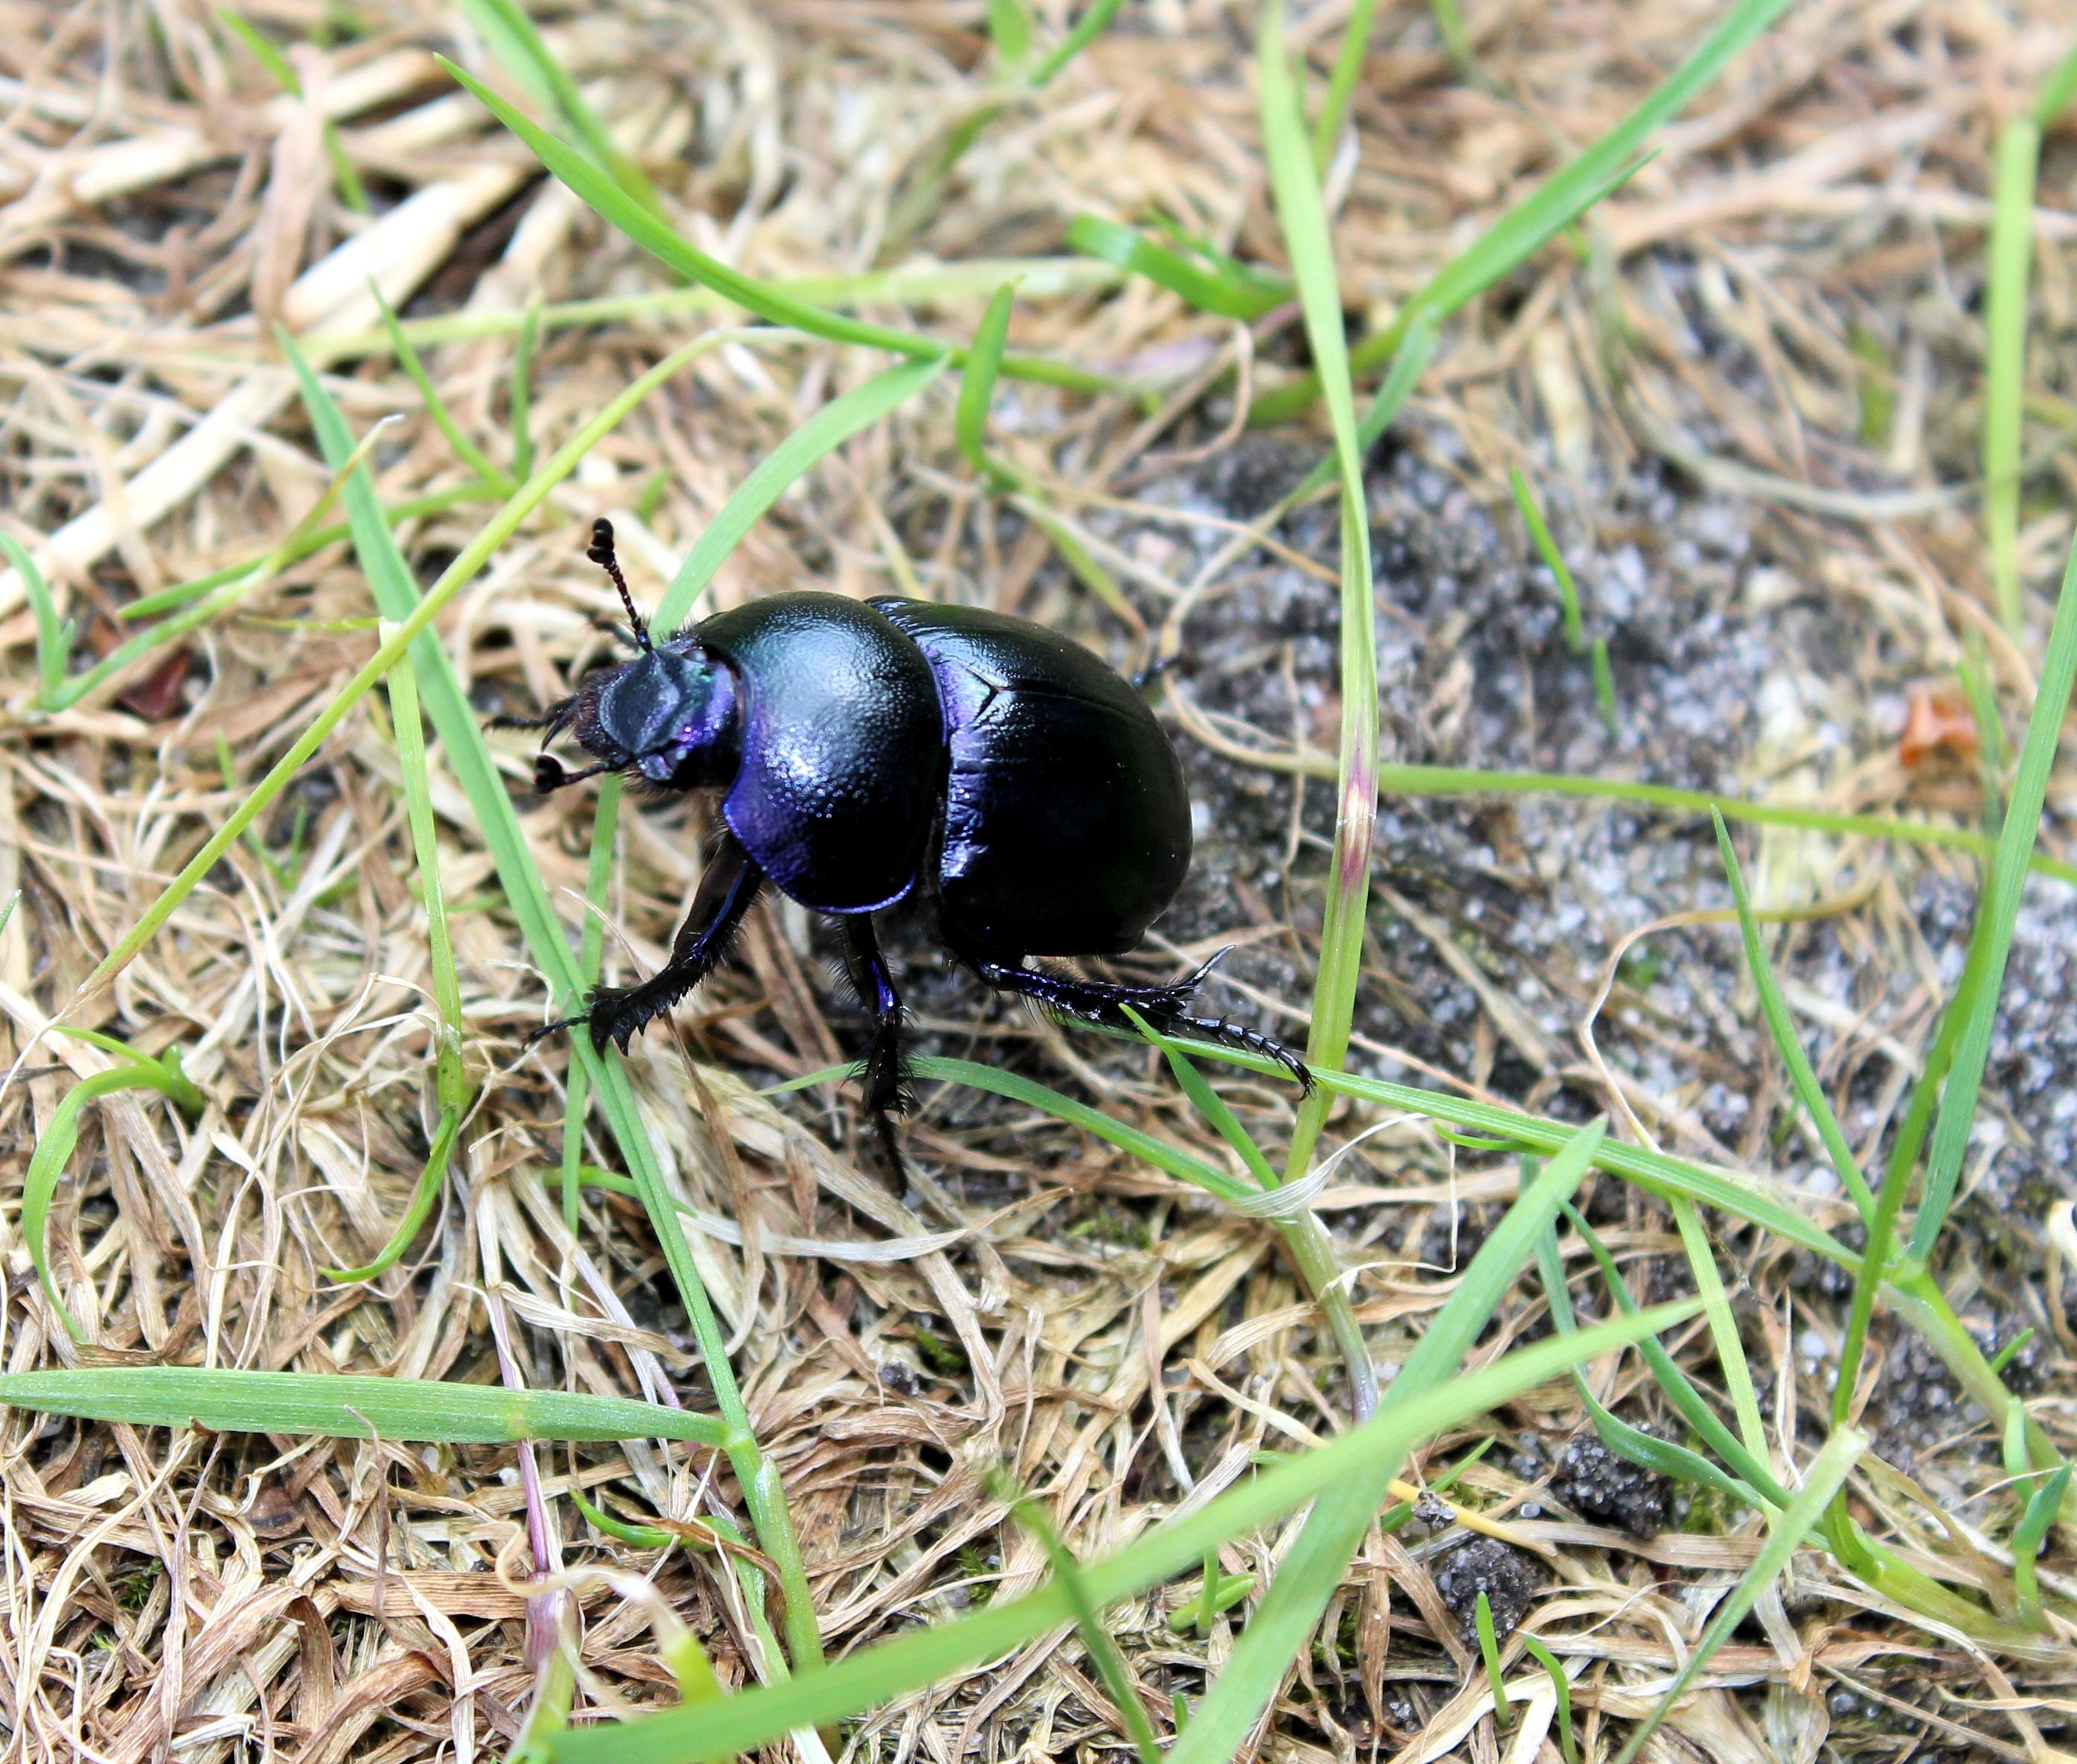
nature, forest, grass, wildlife, insect, bug, black, garden, fauna, invertebrate, beetle, macro photography, leaf beetle, dung beetle